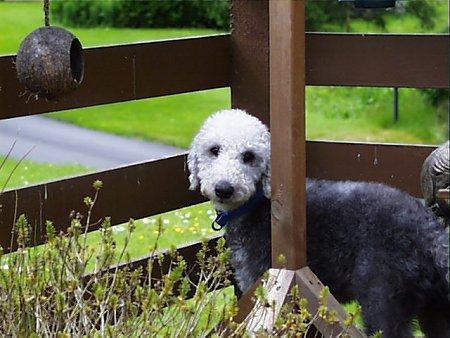
Bedlington_terrier